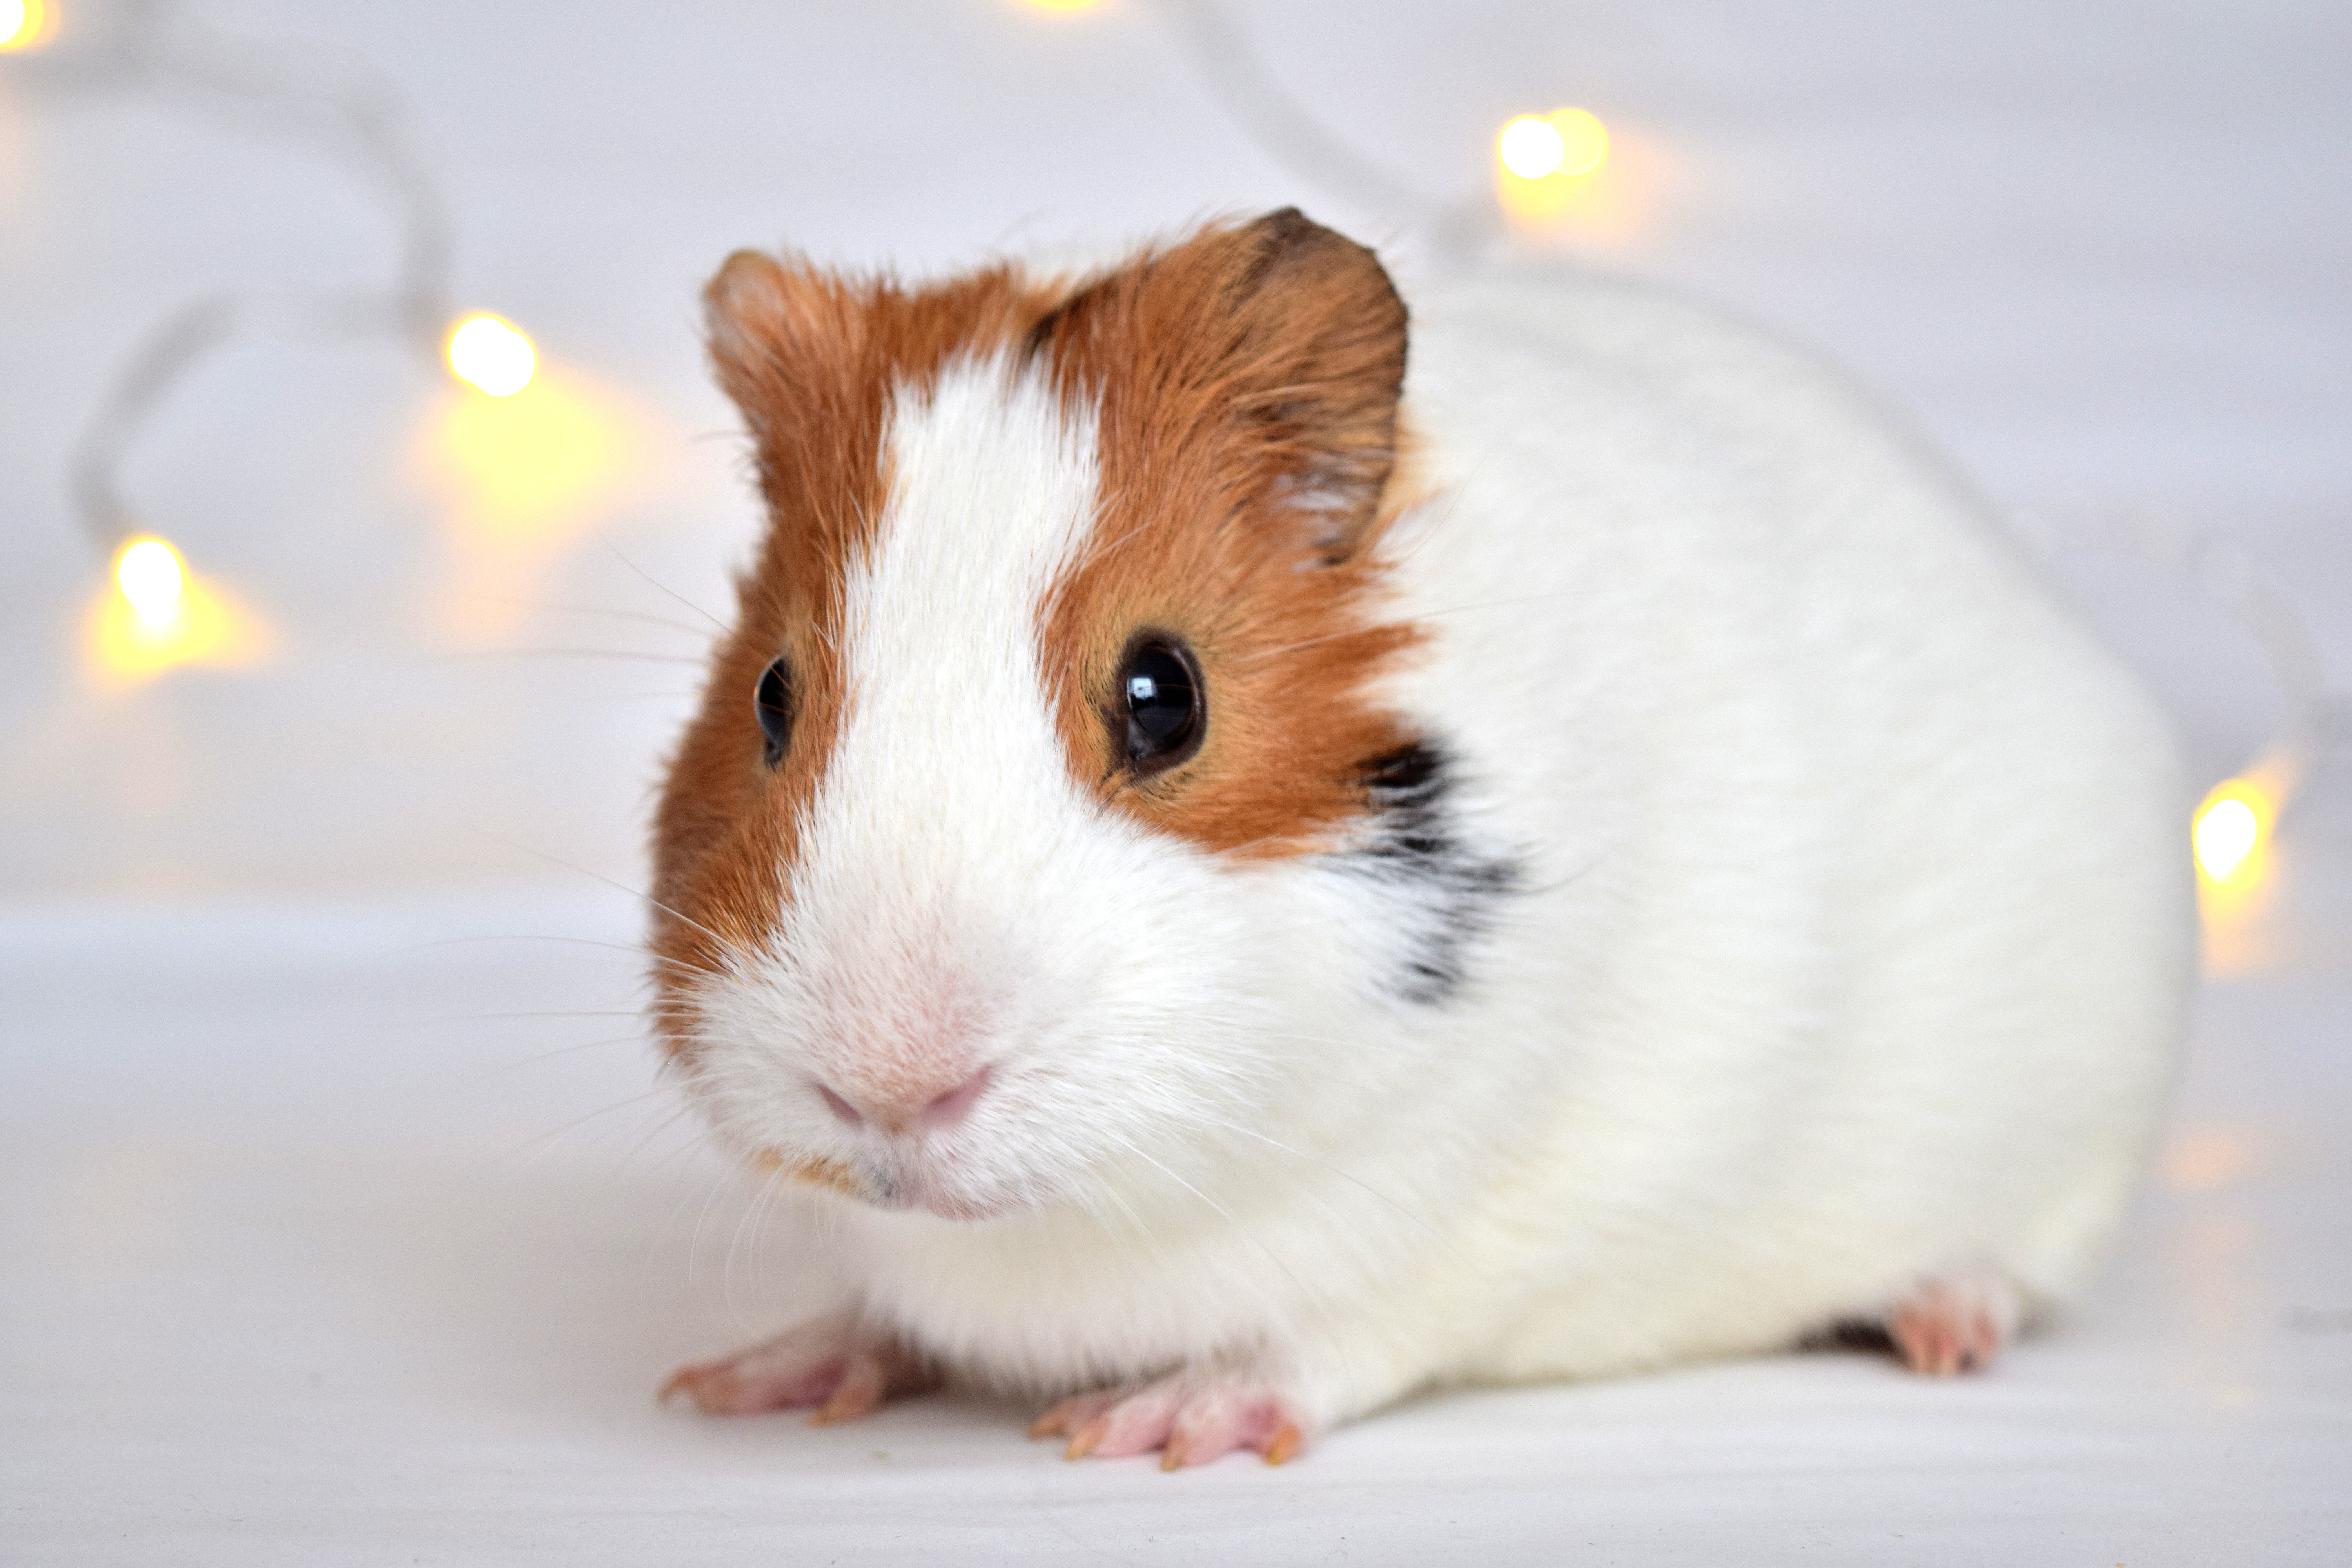
nature, winter, white, animal, cute, pet, portrait, young, small, mammal, christmas, hamster, rodent, life, guinea pig, whiskers, vertebrate, funny, pig, domestic, guineapig, guinea, adorable, fuzzy, cavia, gerbil